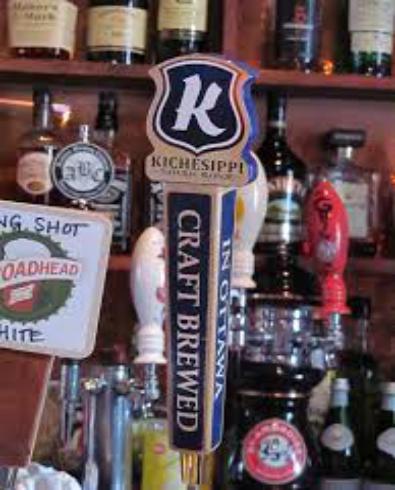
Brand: kichesippi-2
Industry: Food